Mohamed Abokor

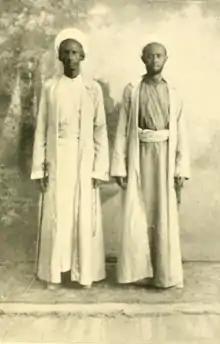
Haji Sudi on the left with his brother in-law Duale Idres. Aden, 1892.

The Mohammed Abokor subclan of the Habr Je’lo were one of the first clans in the Somaliland Protectrate to revolt against the Colonial government between the late 19th and early 20th centuries. Among their prominent anti-colonial ideologues during the Dervish period were Yuusuf haji hassan Deria Arale, Deria Gure, Abdallah Shihiri, Ibrahim Boghol and Haji Sudi, the latter is credited for importing Dervish customs into the Somali peninsula as well as being one of the original founders of the Somali Dervish Movement. Moreover, the Habr Je'lo played an influential role after the demise of the Dervish Movement in 1920, with Sheikh Bashir Yussuf and Farah Omar being important anti-colonial notables.